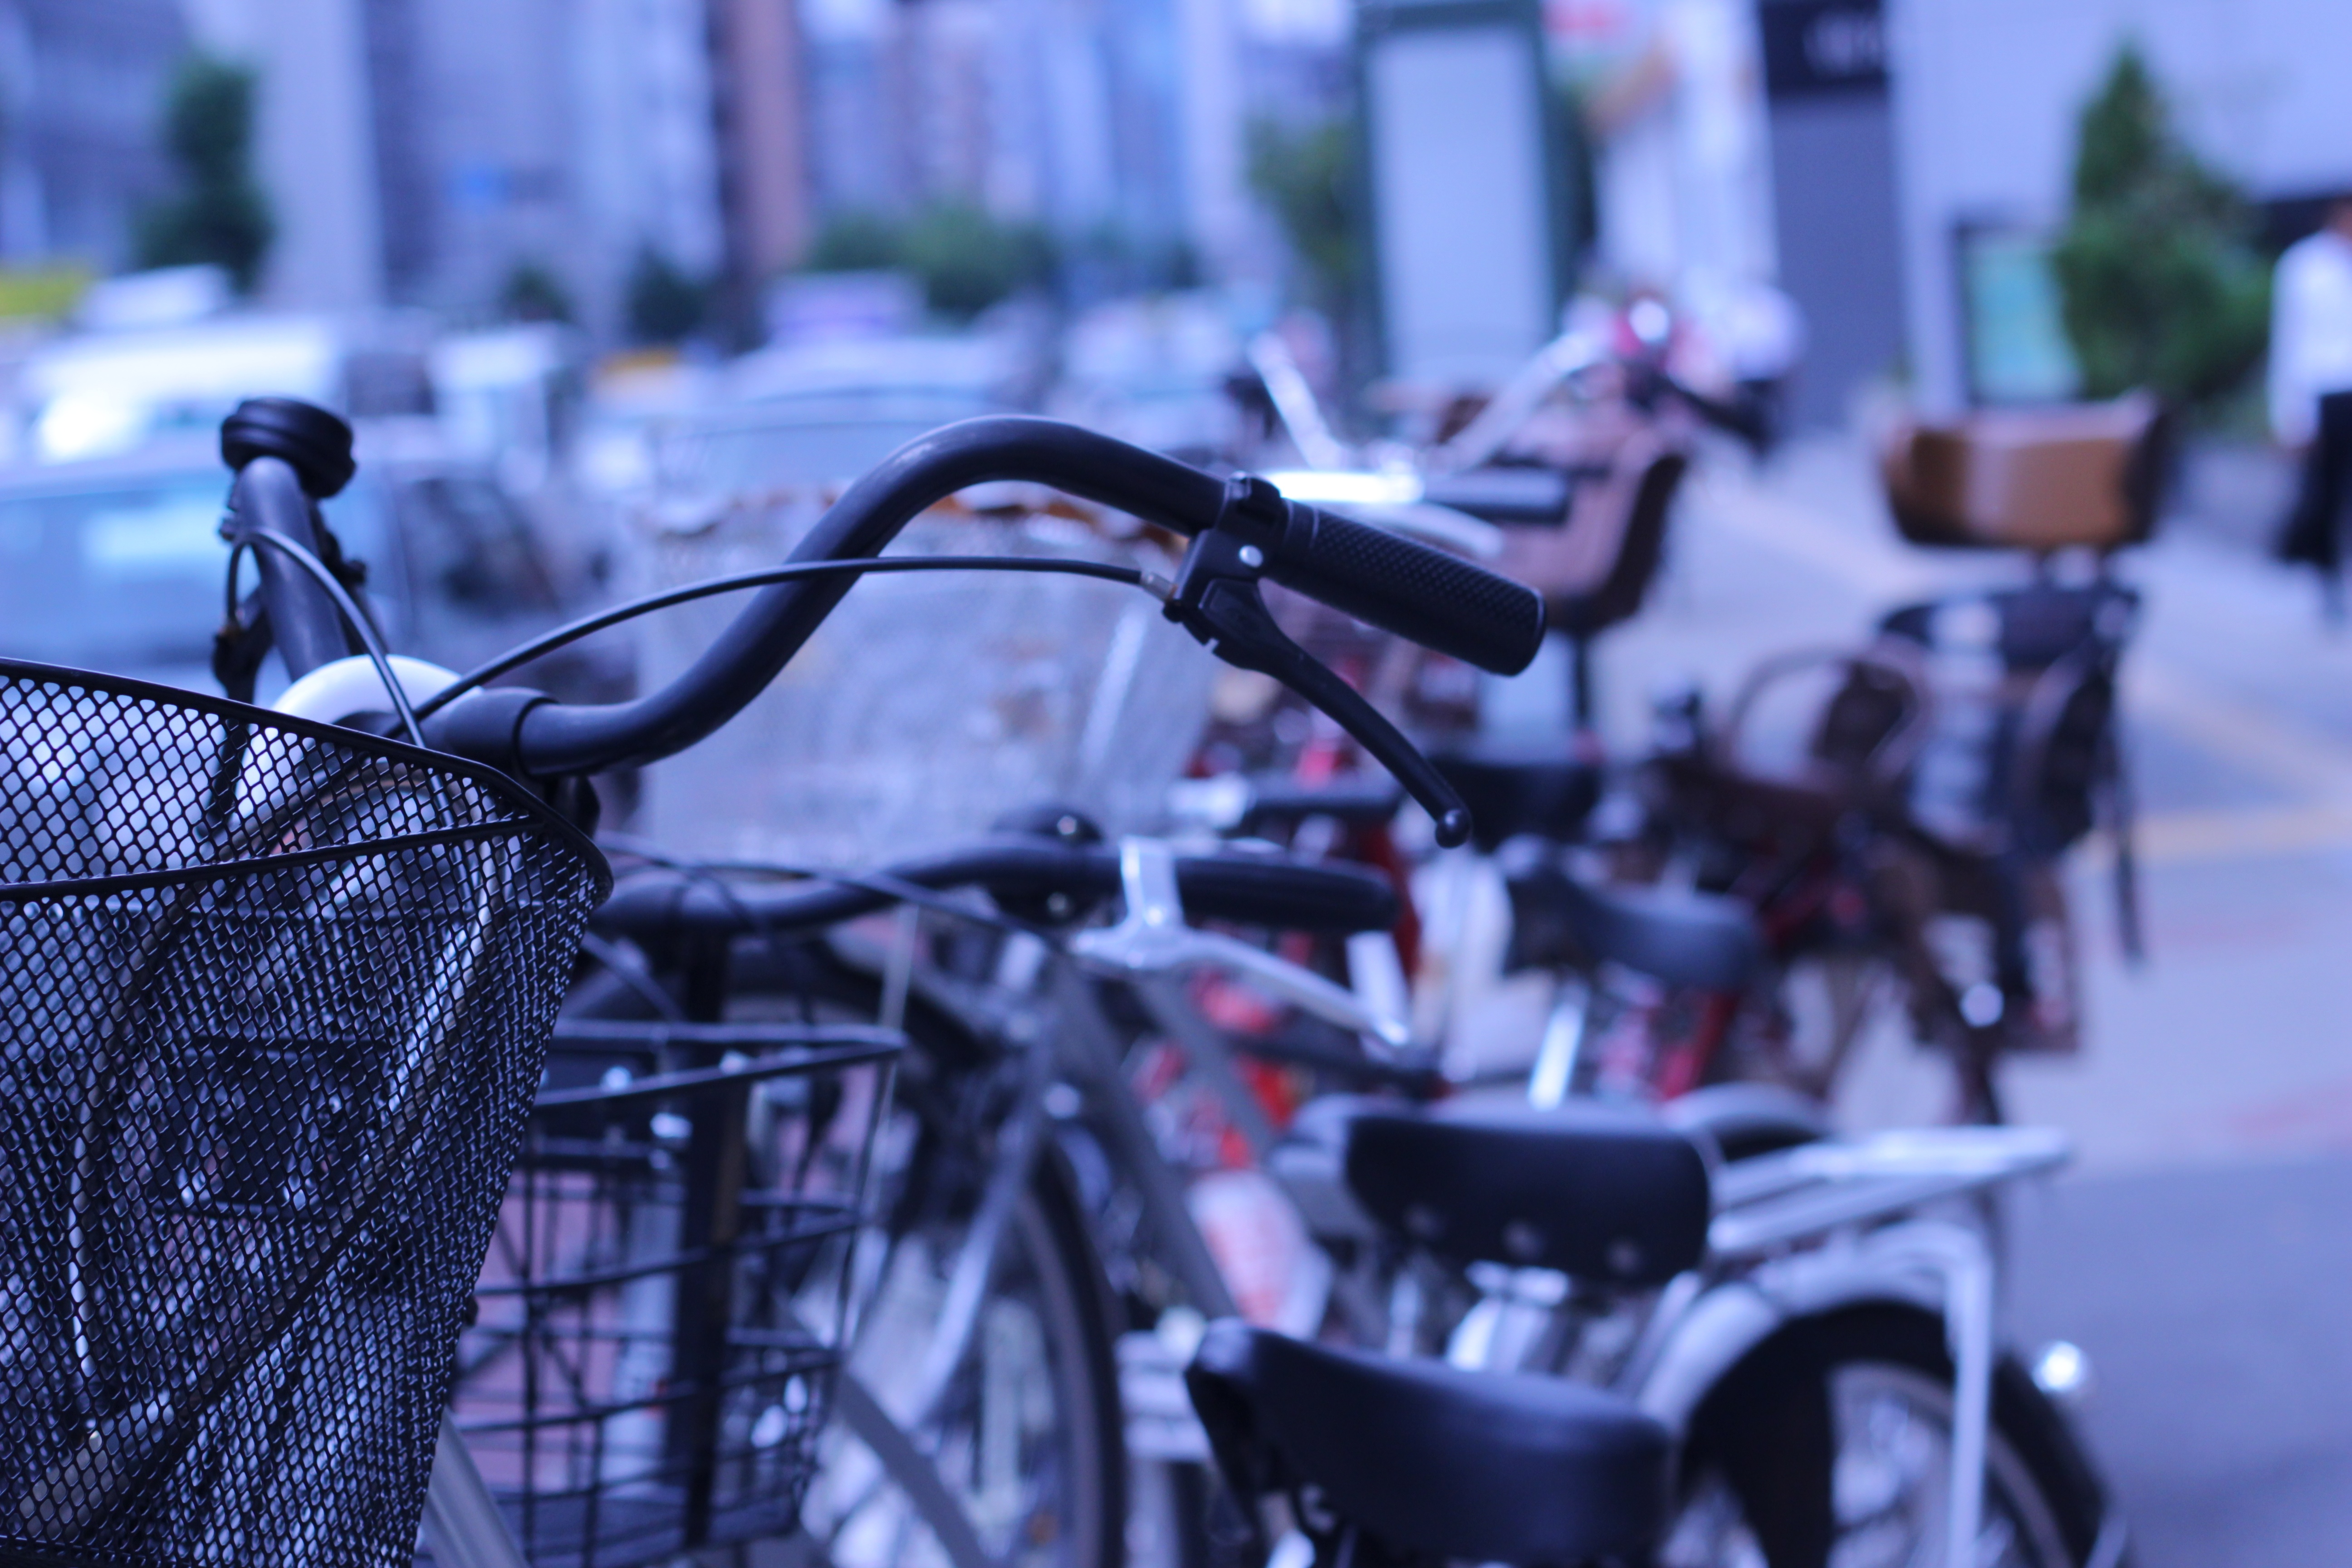
bicycle, vehicle